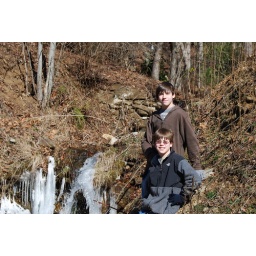
Zach had me turn the car around and pull off on the side of the road for this photo op!